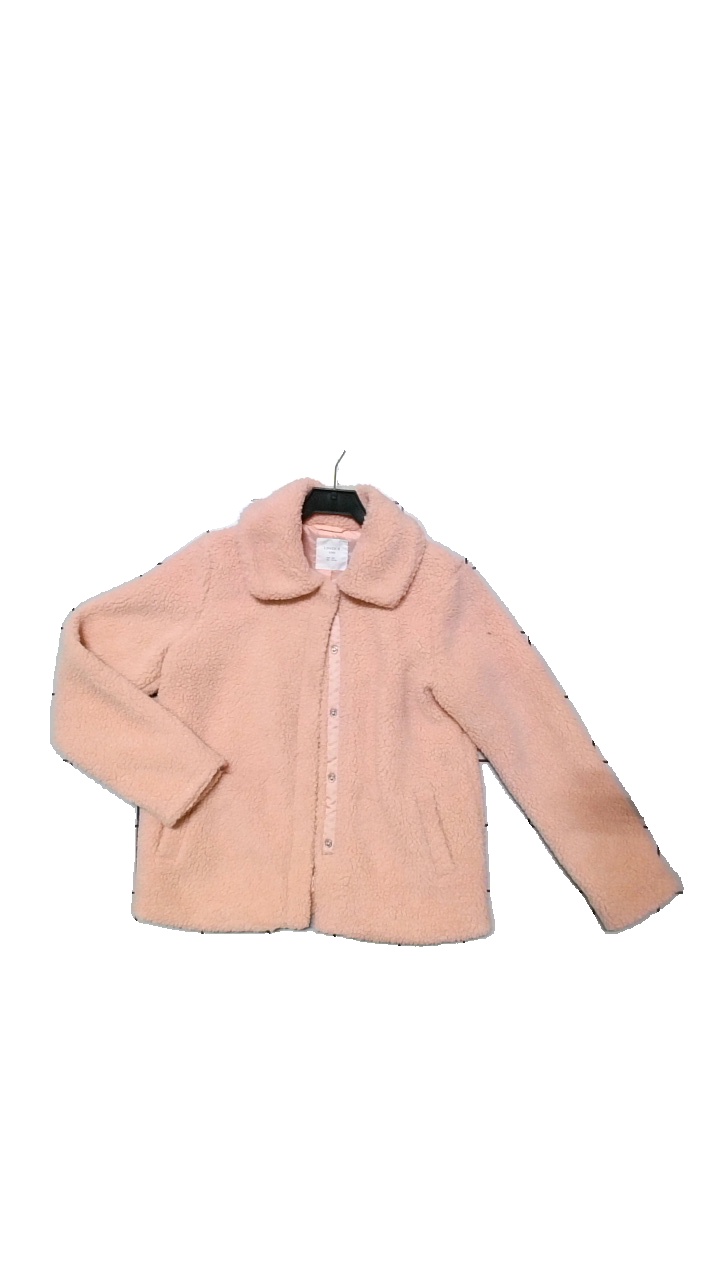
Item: Jacket (Children)
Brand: Lindex
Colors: Pink
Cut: Regular
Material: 85%Polyester,15%Acryl
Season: Winter
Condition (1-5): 4
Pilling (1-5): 4
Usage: Reuse
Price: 50-100